Half-Life 2

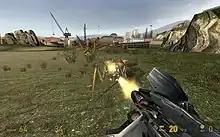
A screenshot of the player engaging enemy antlions

After the alien invasion at the Black Mesa Research Facility, a multidimensional alien empire known as the Combine has conquered Earth. Approximately twenty years after being placed in stasis, Gordon Freeman is inserted into a train bound for City 17 by the G-Man (Michael Shapiro). Helped by the undercover Resistance member Barney Calhoun (Shapiro), Gordon attempts to reach the laboratory of Dr. Isaac Kleiner (Harry S. Robins) but is subdued by Combine officers. He is rescued by Alyx Vance (Merle Dandridge), who guides him to the laboratory. Kleiner's attempt to teleport Gordon to the Resistance base fails, and Gordon is momentarily teleported to the Citadel, the skyscraper headquarters of Dr. Wallace Breen (Robert Culp), the former Black Mesa administrator and the Combine's puppet ruler. Gordon uses an airboat to progress to the base via the city's canal system, eluding Combine forces.